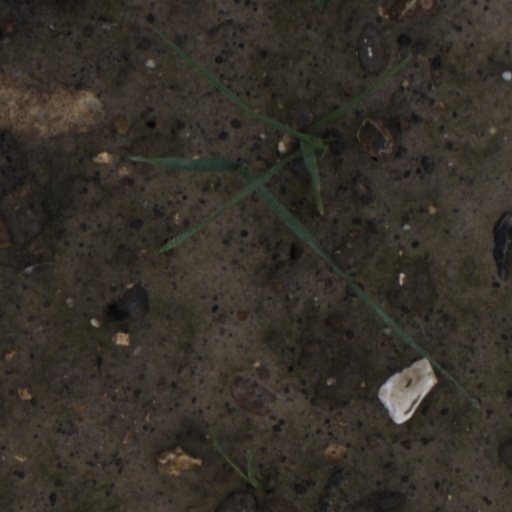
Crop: wheat